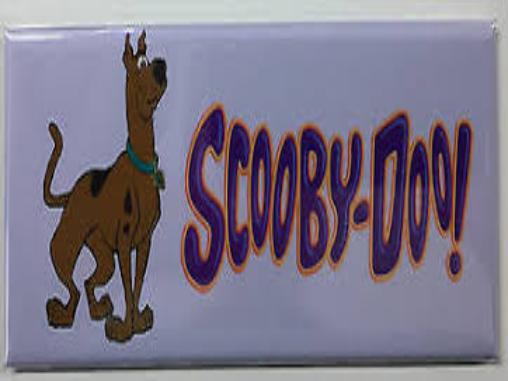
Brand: Berry Bones Scooby-Doo
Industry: Food